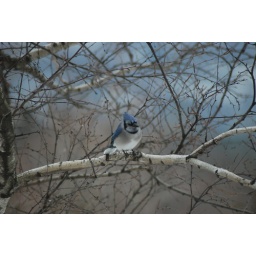
After pigging out on suet with the woodpecker, the Blue Jay rests in the tree outside the Pyramid sliding glass door.